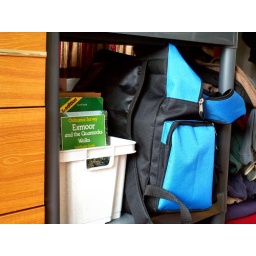
Also near my bed a plastic shelf unit with a box of walking maps/guides and one of my rucksacks.